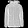
Label: Coat